Canada Agriculture and Food Museum

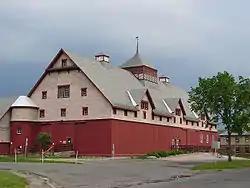
Exterior of museum's main building, "Building 88"

The Canada Agriculture and Food Museum is a national agricultural museum in Ottawa, Ontario, Canada. Occupying several buildings within the Central Experimental Farm, the museum operates as a "working farm", and provides public programs and exhibitions on agriculture sciences, and on the history of agriculture in Canada. In addition to the exhibitions held on the grounds, the museum also organizes travelling exhibitions for other museums across the country.